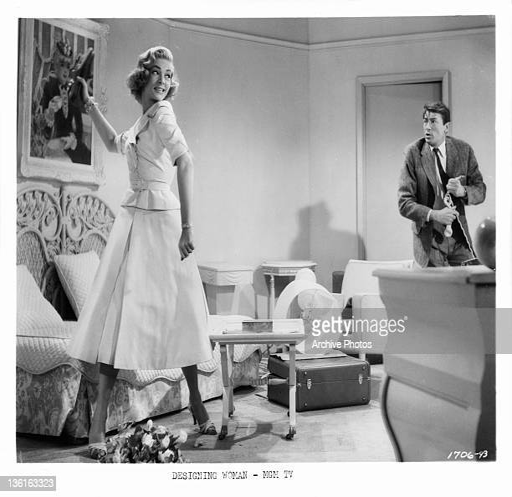
actor cowers as actor destroys the room in a scene from the film